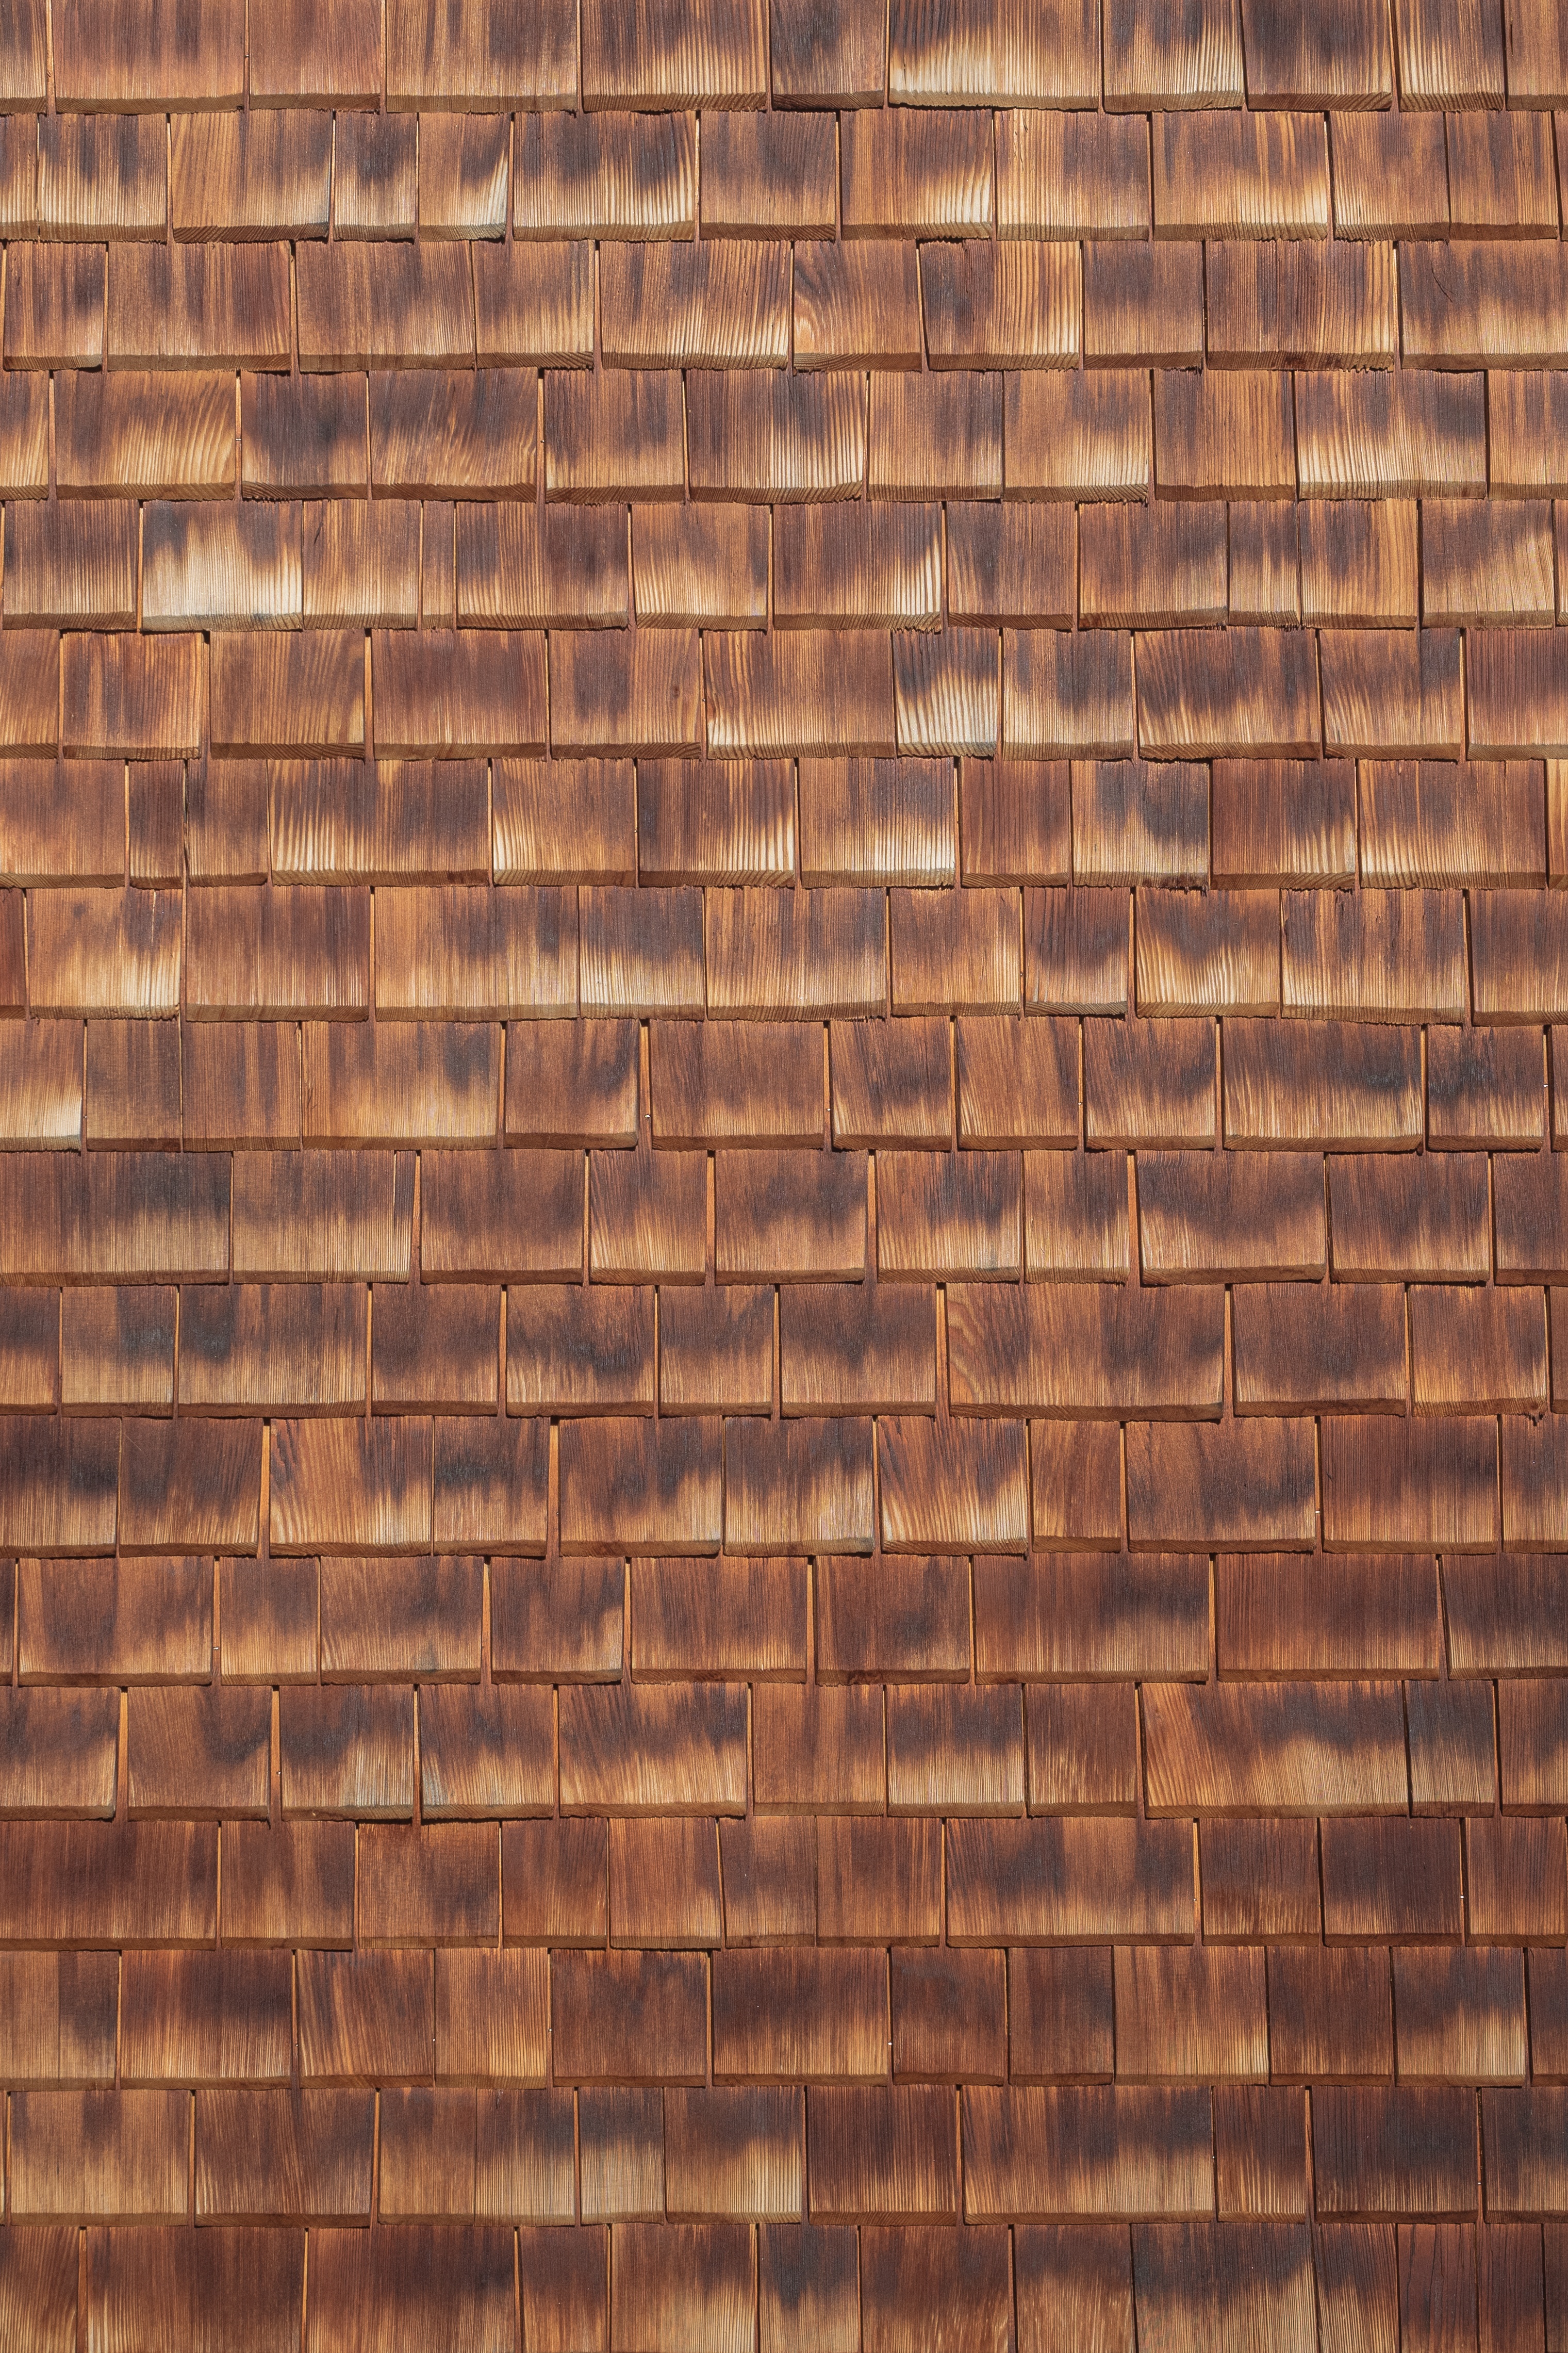
abstract, structure, wood, grain, texture, floor, old, wall, decoration, pattern, tile, brick, lumber, material, background, hardwood, textures, brickwork, fibers, wall tiling, flooring, wood texture, wood surface, window covering, wood stain